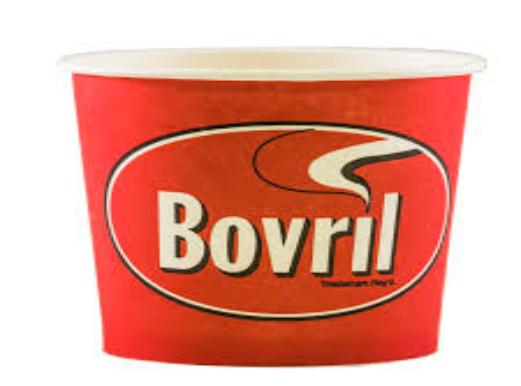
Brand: Bovril
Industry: Food